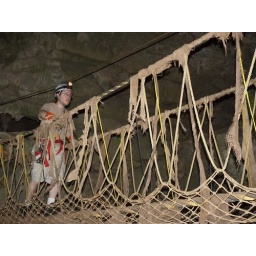
Taken by our tour guides. The bridge was tricky, like walking a tightrope.